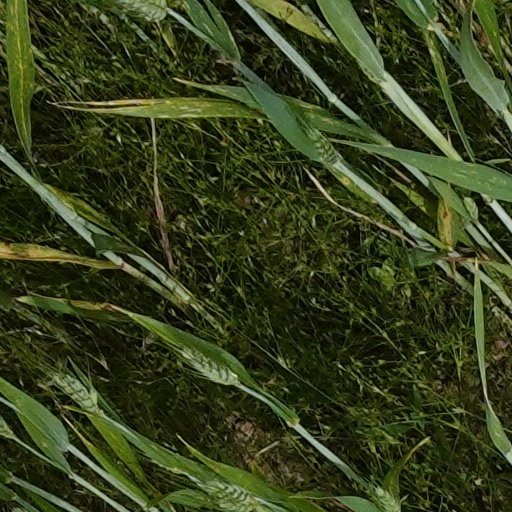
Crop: wheat